Leucauge argyrobapta

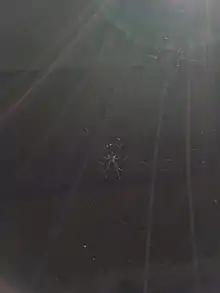
"Leucauge argyrobapta" at the centre of its web, South Carolina

The specific name is from Ancient Greek βάπτω ("baptō", "to dip") and ἄργῠρος ("argyros", "silver"), so called because the spider appears to have been "dipped" in silvery paint.